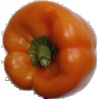
Label: Pepper Orange 1